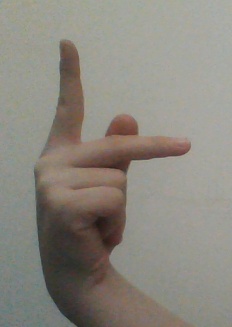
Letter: dha